Towson United Methodist Church

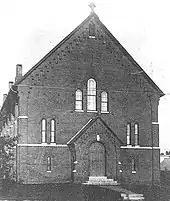
Towson Methodist Episcopal Church, built in 1871

The ME Church's eighty-seven members soon found themselves in financial difficulties, however, having gone heavily in debt to build their new sanctuary. The chairman of the church's building committee had advanced his personal funds to complete the construction, thereafter becoming embroiled in years of litigation with the church. By 1874, the church was drawing larger crowds under then-pastor Joseph Stitt, who was described as an "excellent leader of singing". An afternoon Sunday school session was particularly popular, "principally devoted to learning new hymns, which attracted many of the young people of the town, especially the young men", noted one account. When the ME church held its twenty-fifth anniversary celebration in 1896, it opened with prayer and a piano concert, "favored with a beautiful selection sung by Mrs. Randolph Murphy", said a contemporary report.